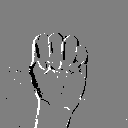
ASL letter: m